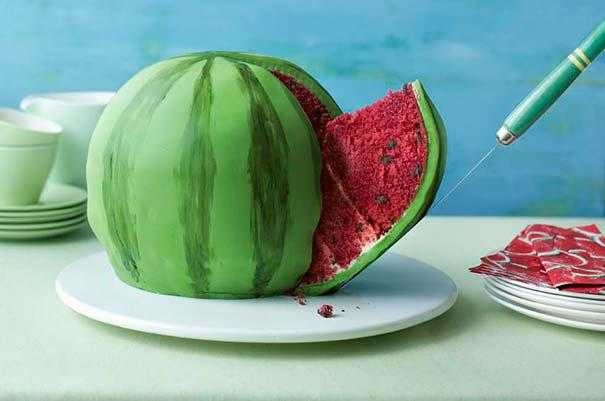
Label: Watermelon